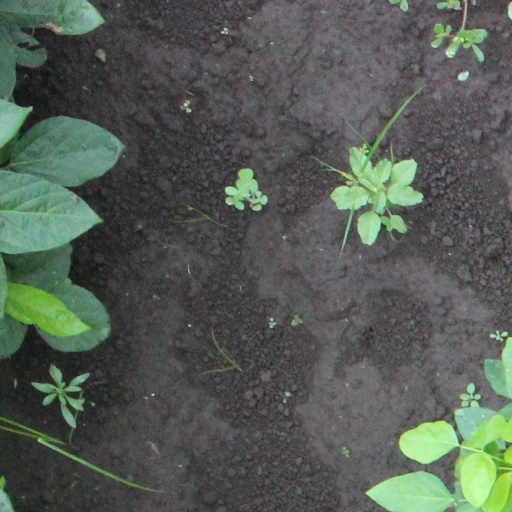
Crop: soybean